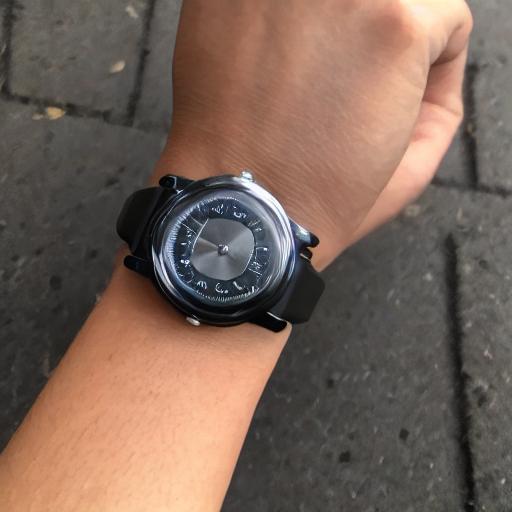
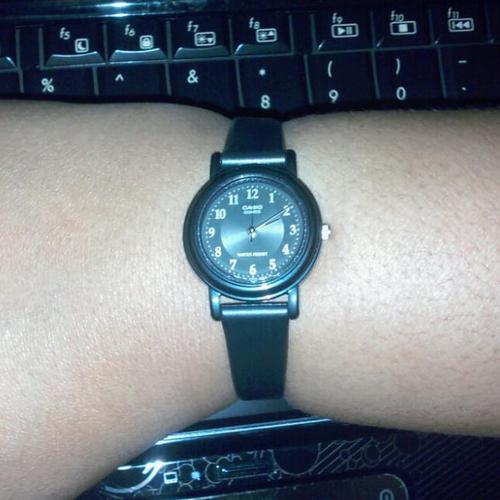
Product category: accessories_watch
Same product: no